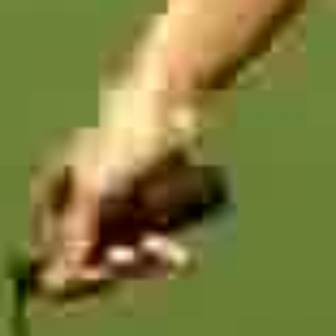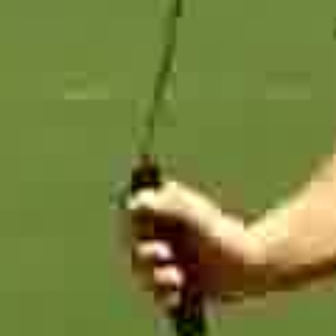
  Please identify the target specified by the bounding box [4,108,194,298] in the first image and locate it in the second image. Return the coordinates in [x_min,y_min,x_max,y_max] format.
Answer: [118,175,252,309]